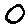
Label: 0